Syrian pound

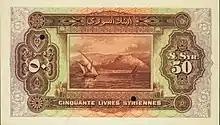

During the period when Syria was a part of the Ottoman Empire, which lasted about 400 years, the Ottoman pound was its main currency. Following the fall of the Ottoman Empire and the placing of Syria under a mandate (French occupation), the Egyptian pound was used in the territories under French and British mandates, including Lebanon, Transjordan and Palestine. Upon taking Lebanon and Syria under its separate mandate, the French government sought to replace the Egyptian currency and granted a commercial bank, the Banque de Syrie (a French affiliate of the Ottoman Bank), the authority to issue a currency for territories under its new mandate.